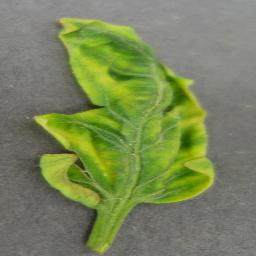
Label: Tomato___Tomato_Yellow_Leaf_Curl_Virus